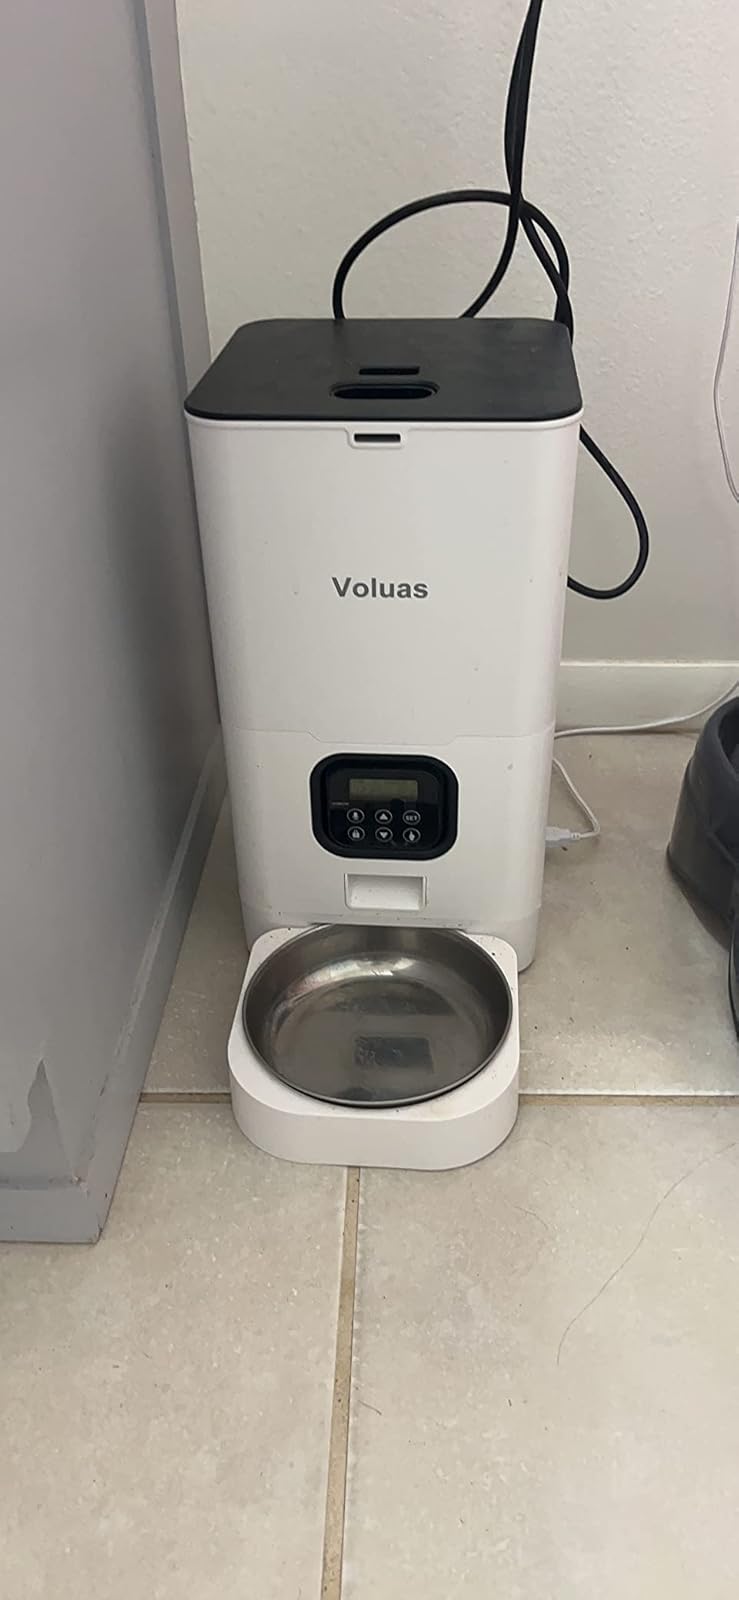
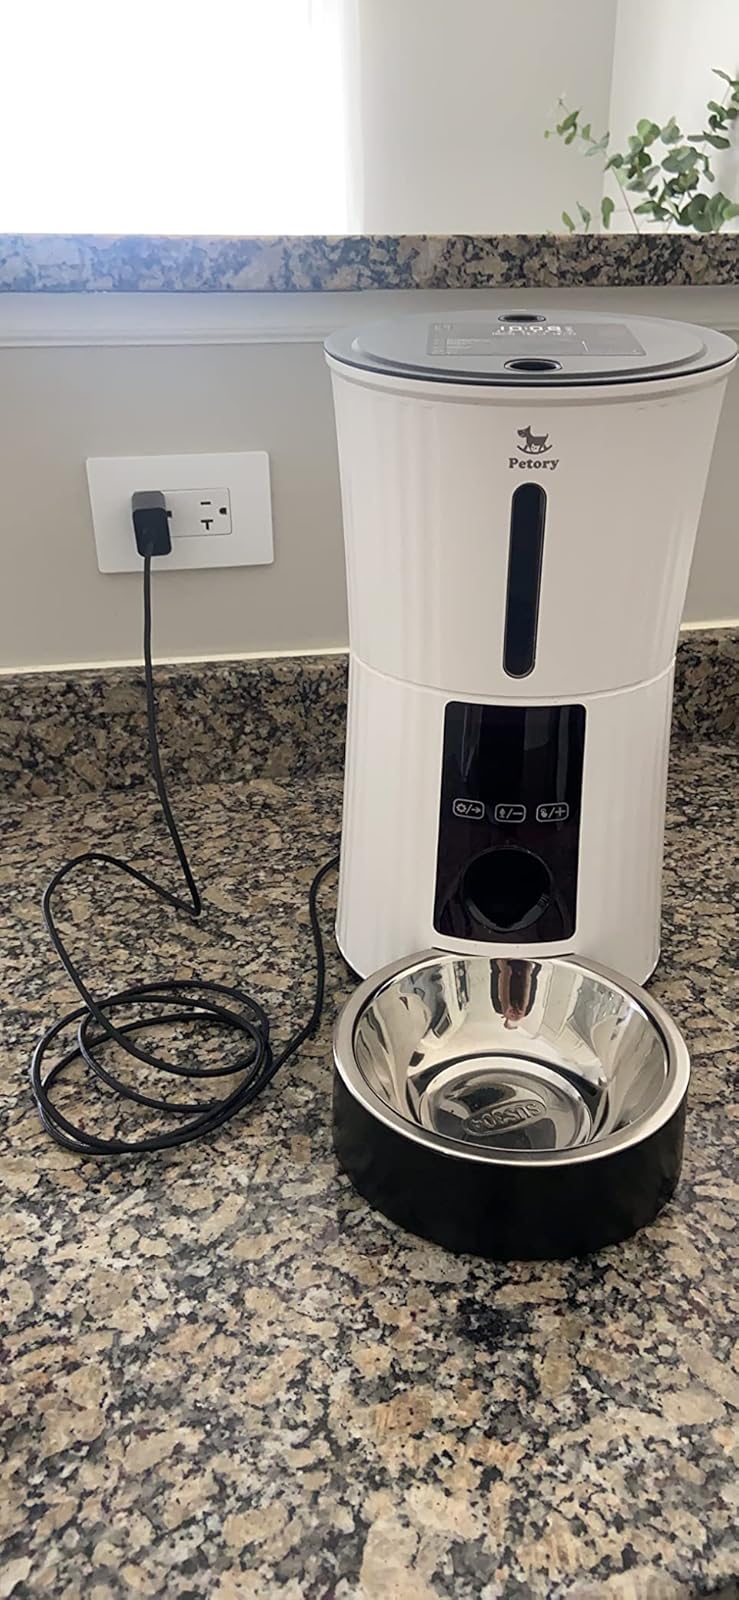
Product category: items_feeder
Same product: no